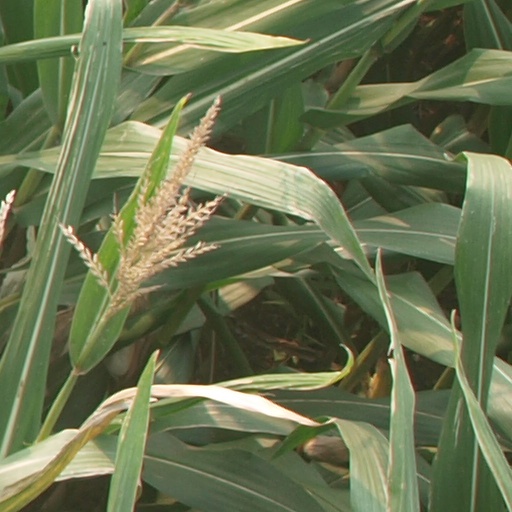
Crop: maize; corn